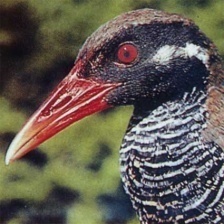
Species: OKINAWA RAIL
Scientific name: GALLIRALLUS OKINAWAE
ImageNet parent category: european_gallinule